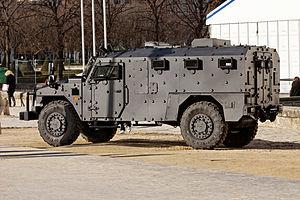
Renault Sherpa Light APC
L'armée égyptienne est l'ensemble des forces militaires terrestres de l'Égypte, l'une des quatre branches des Forces armées égyptiennes.